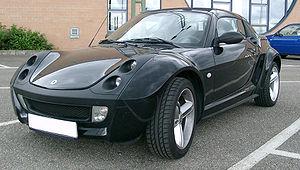
Smart est une marque automobile allemande spécialisée dans la manufacture de micro-voitures citadines à deux places et créée en 1994 sous l'impulsion du groupe horloger suisse Swatch en collaboration avec le constructeur allemand Mercedes-Benz. Fondée en Suisse en 1994 sous le nom de Micro Compact Car AG, l'entreprise opère de 2002 à 2006 sous le nom smart GmbH, puis est entièrement reprise et incorporée dans la division Mercedes-Benz du groupe allemand Daimler AG.